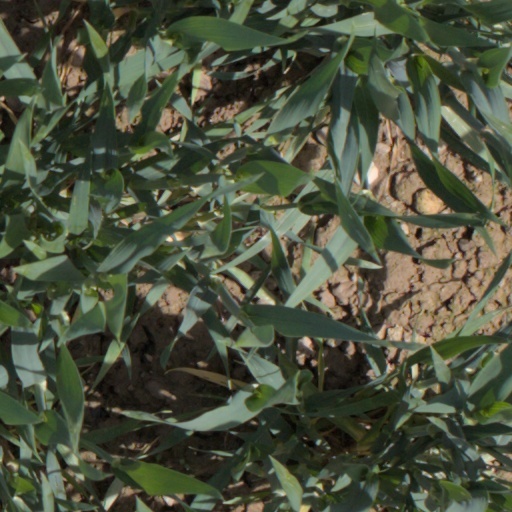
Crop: wheat